Yeh Jawaani Hai Deewani

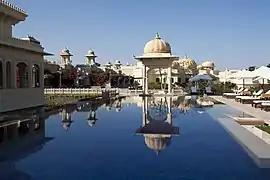
The wedding portion was of the film shot at the Oberoi Udaivilas, Udaipur

Ranbir Kapoor was the first to sign onto the film and was under Ayan Mukerji's direction for the second time following "Wake Up Sid" (2009). Kapoor played Kabir and also pierced his ears for his role. There was a lot of speculation as to who would play the female lead, with Katrina Kaif and Anushka Sharma being the initial choices. Eventually, Deepika Padukone was chosen as Naina, in September 2011, who due to her faith in Kapoor and Mukerji accepted the film "without even reading the script". The film also marked Kapoor and Padukone's second film together after "Bachna Ae Haseeno" (2008).